Describe the emotion expressed in this image:  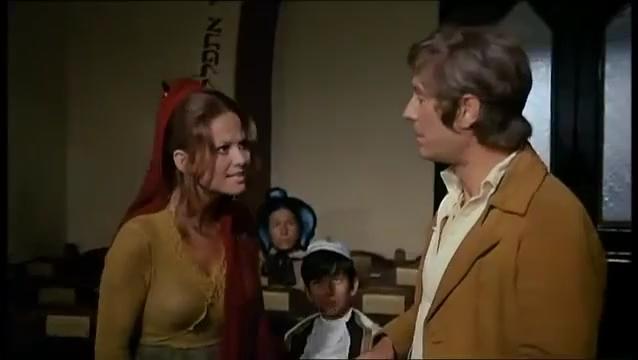
This person displays Pain, valence and arousal with low intensity.